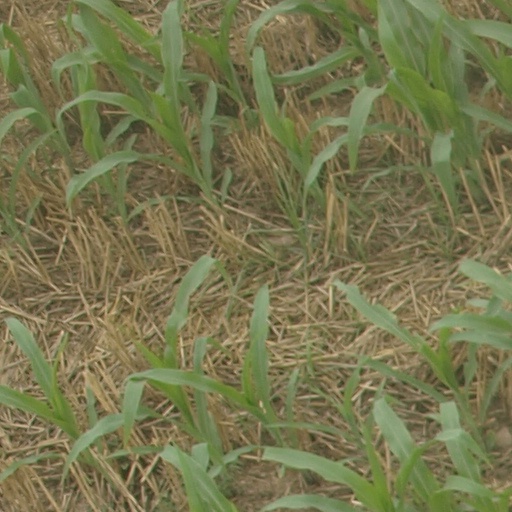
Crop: maize; corn